Spanish Armada in Ireland

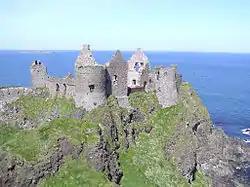
Dunluce Castle.

During a seven-day march inland, the column of survivors met a force of cavalry under the command of Richard Hovenden and Henry Hovenden, foster-brothers of Hugh O'Neill, Earl of Tyrone. Ultimately Tyrone's forces committed the largest single massacre of Armada survivors in Inishowen. Upon pledges of safe conduct for their delivery into the custody of Fitzwilliam, the Spanish laid down their arms. The noblemen and officers were separated out, and 300 of the ordinary men were massacred. The surviving 150 fled through the bog, ending up either with Sorley Boy MacDonnell at Dunluce or at the house of Redmond O'Gallagher, the bishop of Derry, and were sent to Scotland. The 45 noblemen and officers were marched to Dublin, but only 30 survived to reach the capital, where they were dispatched to London for ransom.